Emir Kir

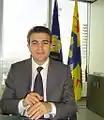
Emir Kir in 2008

Emir Kir (born 17 October 1968) is a Belgian politician who has been mayor of Saint-Josse-ten-Noode since 2012, having been re-elected in 2018 and 2024. He was a member of the French-speaking Socialist Party (PS) until he was expelled from the party in January 2020 after contacts with the Turkish far-right.